Archduke Joseph (diamond)

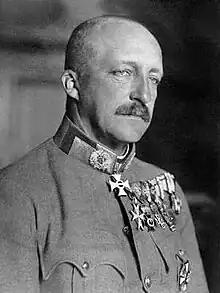
The Archduke Joseph was named after its first recorded owner, Archduke Joseph August of Austria (~1916)

The Archduke Joseph originated in India's Golconda mines, where the colorless Koh-i-Noor, the blue Hope Diamond and other famous diamonds also originated. It was named after Archduke Joseph August of Austria, its first recorded owner who had it deposited in the vault of the Hungarian General Credit Bank on 1 June 1933 in the presence of a State Counselor. This was the first record of the existence of the Archduke Joseph diamond. How it made its way into the ownership of Archduke Joseph August of Austria is not known. In 1936 it was sold to an anonymous buyer who is believed to have been a European banker and kept in France, locked away in a safe deposit box, where it remained undiscovered from the German occupation powers during World War II. It surfaced at auction (but not sold) in 1961 in London and again at Christie's in Geneva in November 1993. On 13 November 2012 the Archduke Joseph (76.02 carat) was sold for more than 20m Swiss frank ($21,474,525 including commission) at Christie's auction house by Alfredo J. Molina, chairman of California-based jeweler Black, Starr & Frost, to an anonymous bidder. The price was $6m above the $15m pre-sale estimate and more than three times the price of $6.5m it reached when it was last sold in 1993. The price fetched was a world record for a Golconda diamond and a world record price per carat for a colorless diamond.